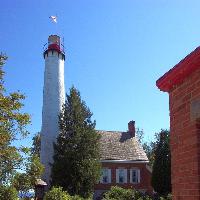
Weather: sun or clear